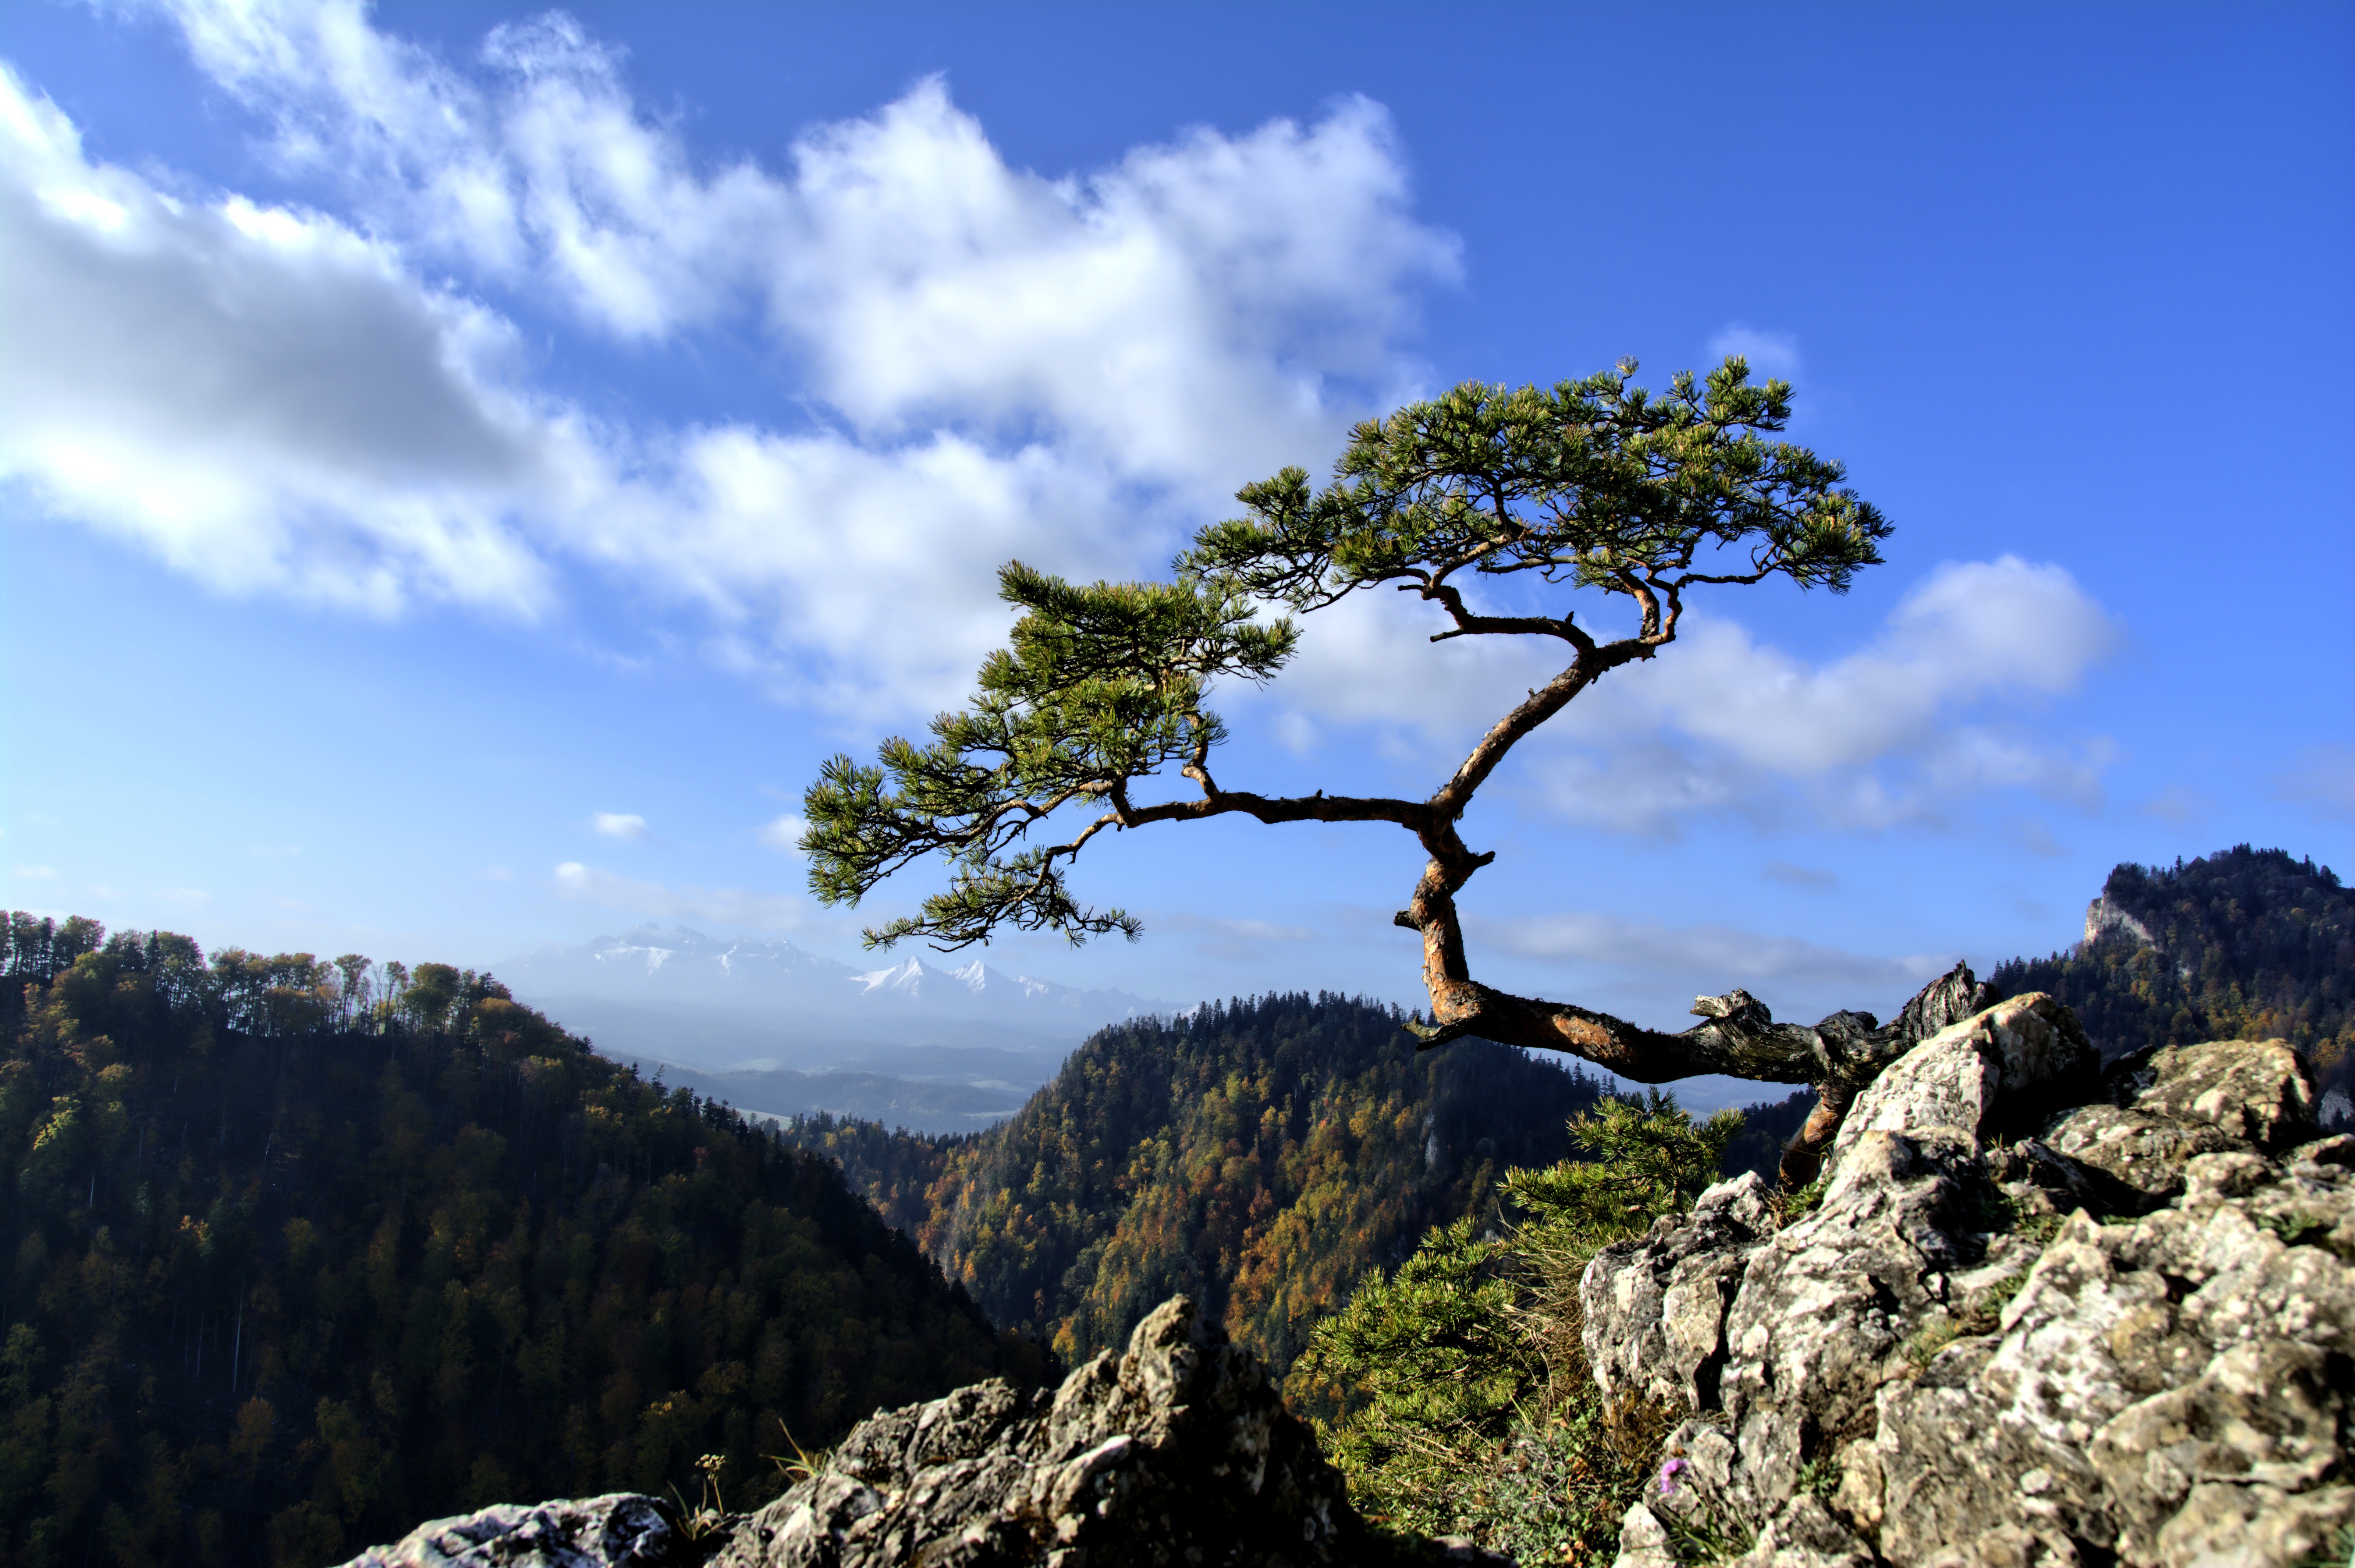
landscape, tree, nature, forest, rock, wilderness, mountain, cloud, plant, sky, trail, hill, flower, mountain range, pine, autumn, ridge, summit, rocks, mountains, poland, way, top, ecosystem, the stones, pieniny, landform, malopolska, sokolica, geographical feature, woody plant, mountainous landforms, city szczawnica